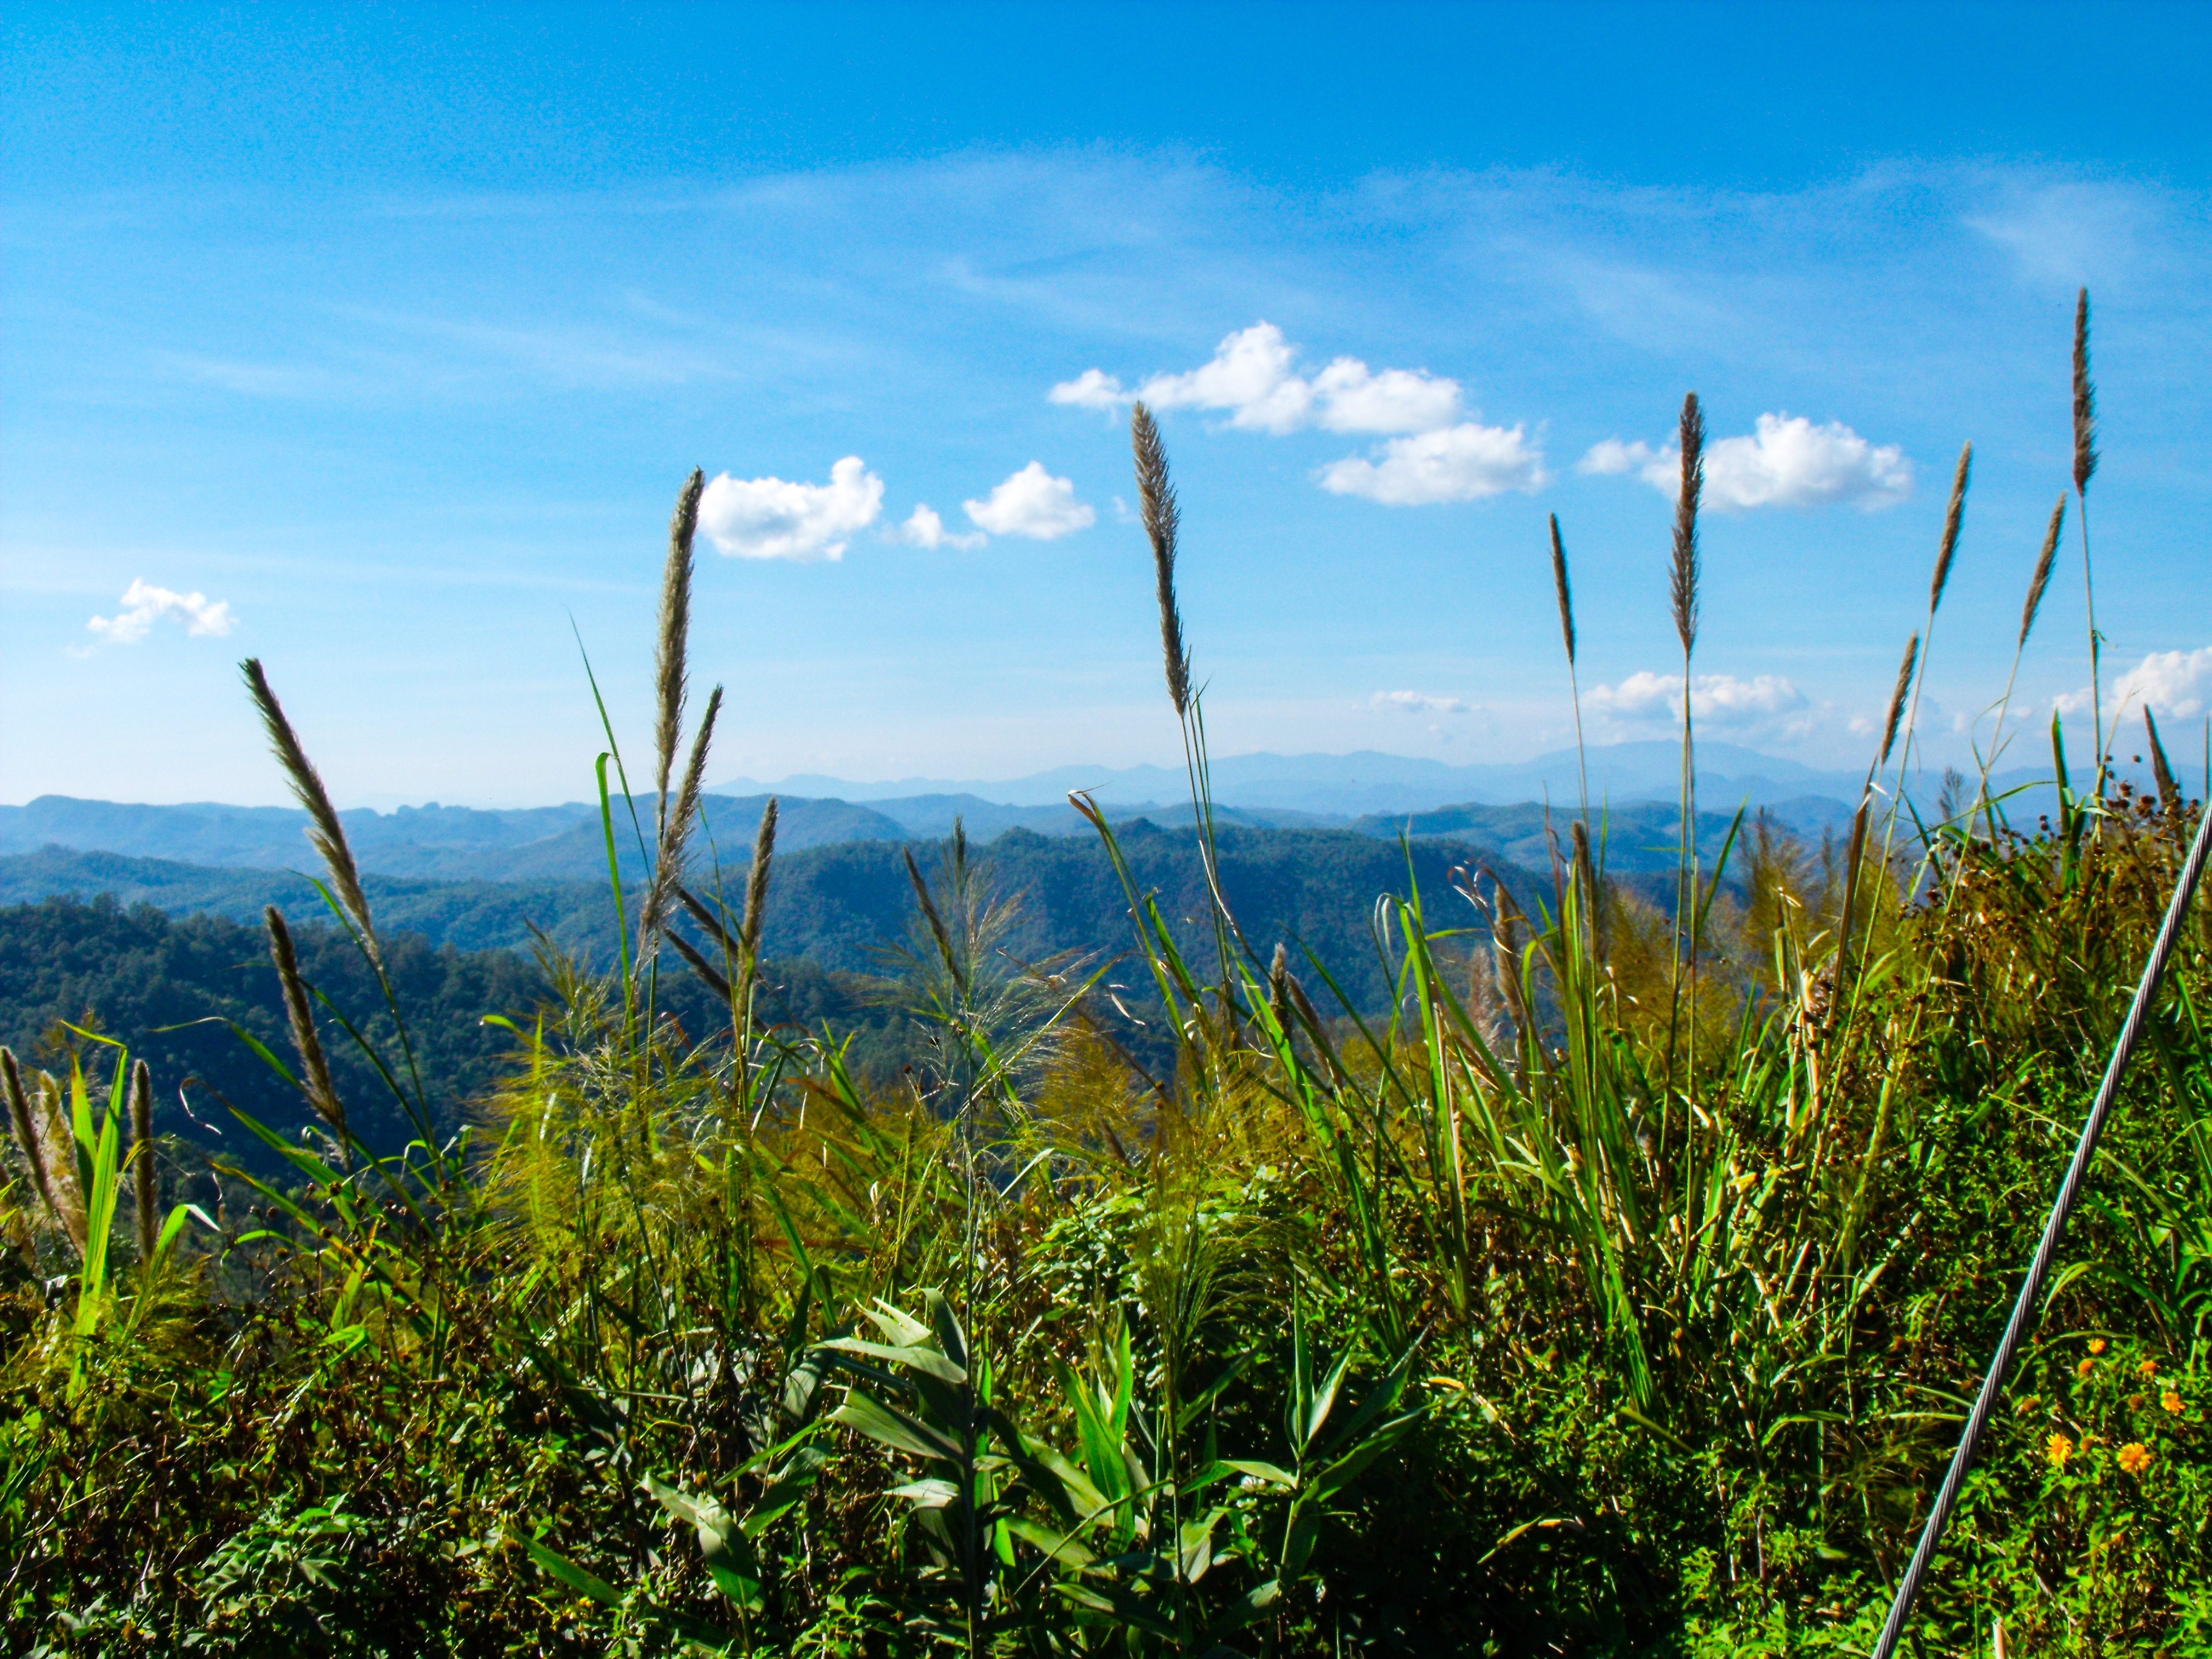
landscape, sea, coast, nature, grass, horizon, marsh, mountain, cloud, sky, field, meadow, prairie, sunlight, hill, flower, wind, green, agriculture, wildflower, mountains, grassland, vegetation, wetland, habitat, ecosystem, rural area, north thailand, natural environment, geographical feature, grass family